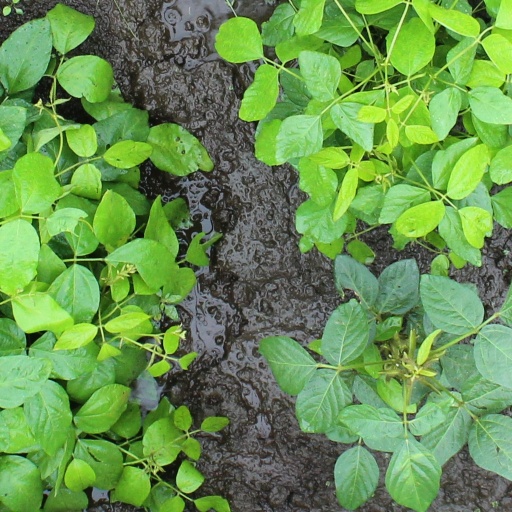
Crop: soybean